Peter Harding (RAF officer, born 1933)

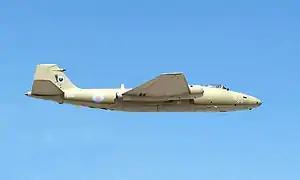
Canberra, a type flown by Harding in the UK and Australia

Harding became Air Officer Commanding No.11 Group on 7 January 1981, and Vice-Chief of the Air Staff with the acting rank of air marshal on 28 August 1982. He was advanced to Knight Commander of the Order of the Bath in the 1983 New Year Honours. Promoted to air chief marshal on 1 January 1985, he became Vice Chief of the Defence Staff early that year. Appointed Air Officer Commanding Strike Command on 29 August 1985, he was advanced to Knight Grand Cross of the Order of the Bath in the 1988 New Year Honours. He was made Air Aide-de-Camp to The Queen on 14 November 1988 and became Chief of the Air Staff on the same day. As Chief of the Air Staff he advised the British Government on the deployment of air power during the Gulf War.